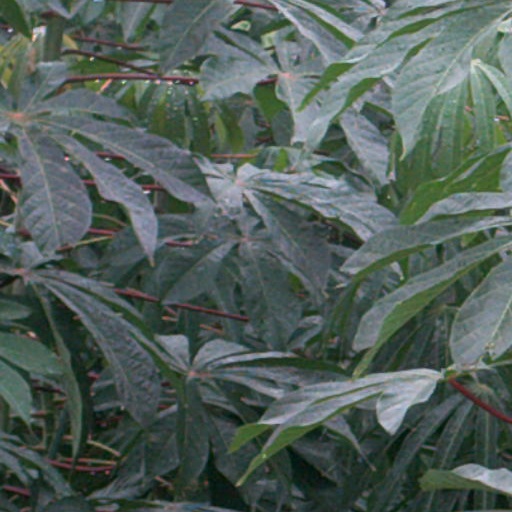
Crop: cassava